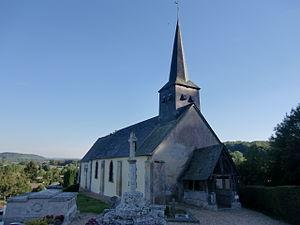
église de Foulbec (Eure, Normandie, France)
Foulbec est une commune française située dans le département de l'Eure en région Normandie.